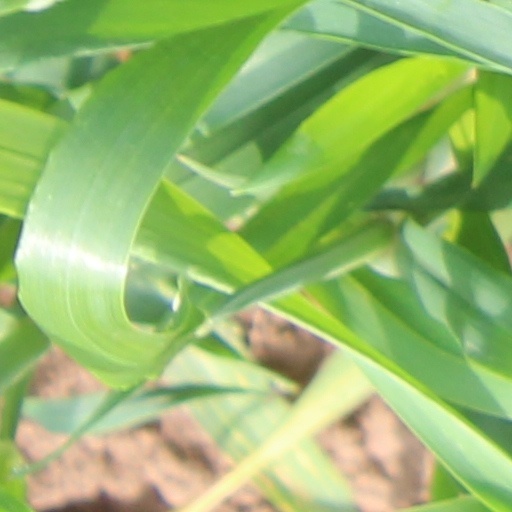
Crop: wheat